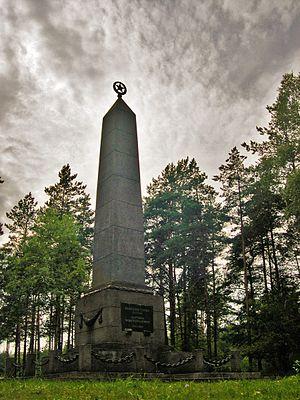
Le massacre de Poneriai est l'exécution de 100 000 personnes, principalement juives, par les Einsatzgruppen, SD et SS allemands avec la collaboration de Sonderkommando lituaniens durant la Seconde Guerre mondiale. Il fait partie de la Shoah par balles en Lituanie.